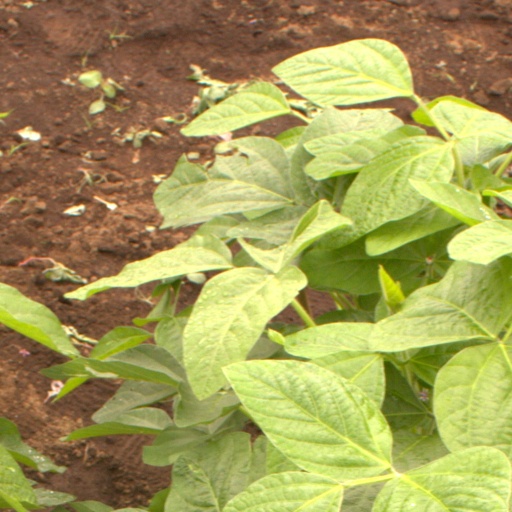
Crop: soybean